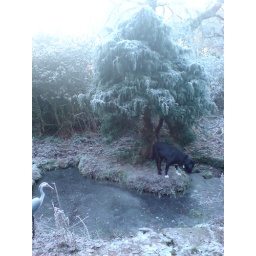
Not a real Heron, by the way. It's a plastic one which supposedly will keep the real ones from eating the fish.